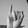
ASL letter: I